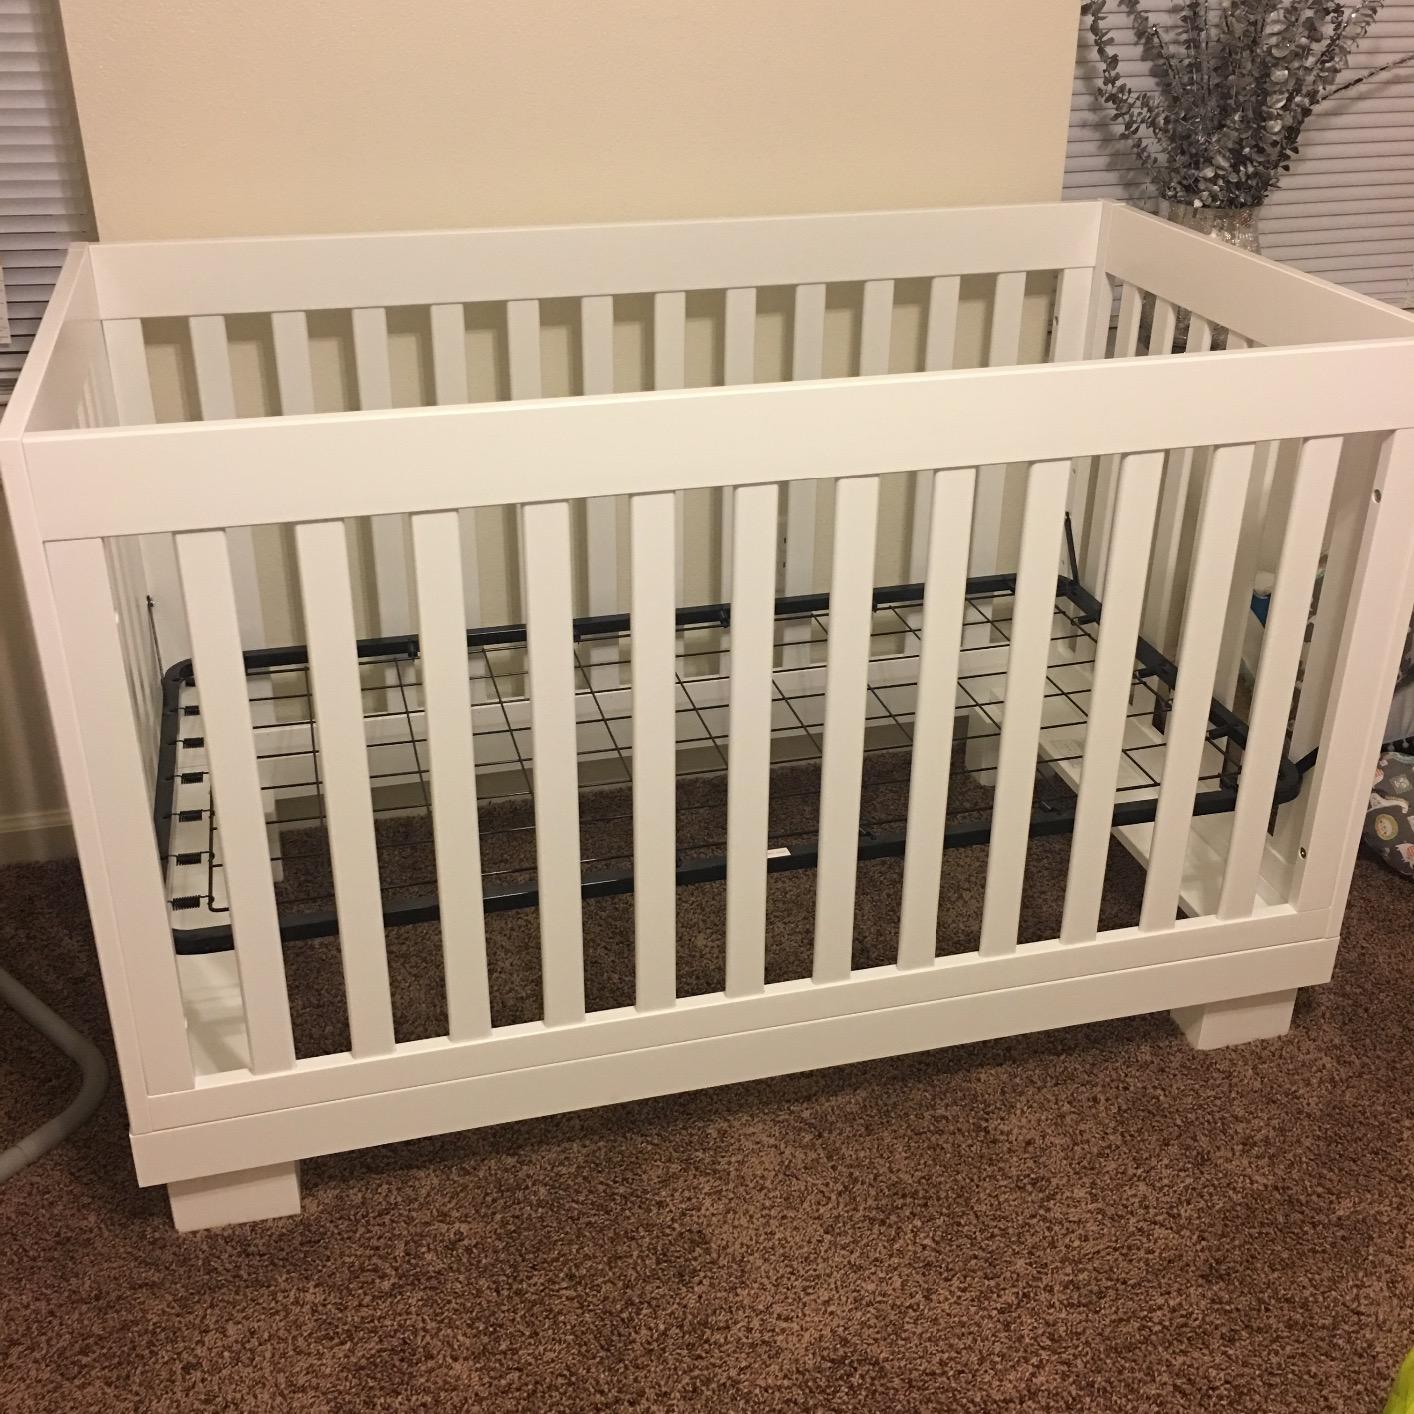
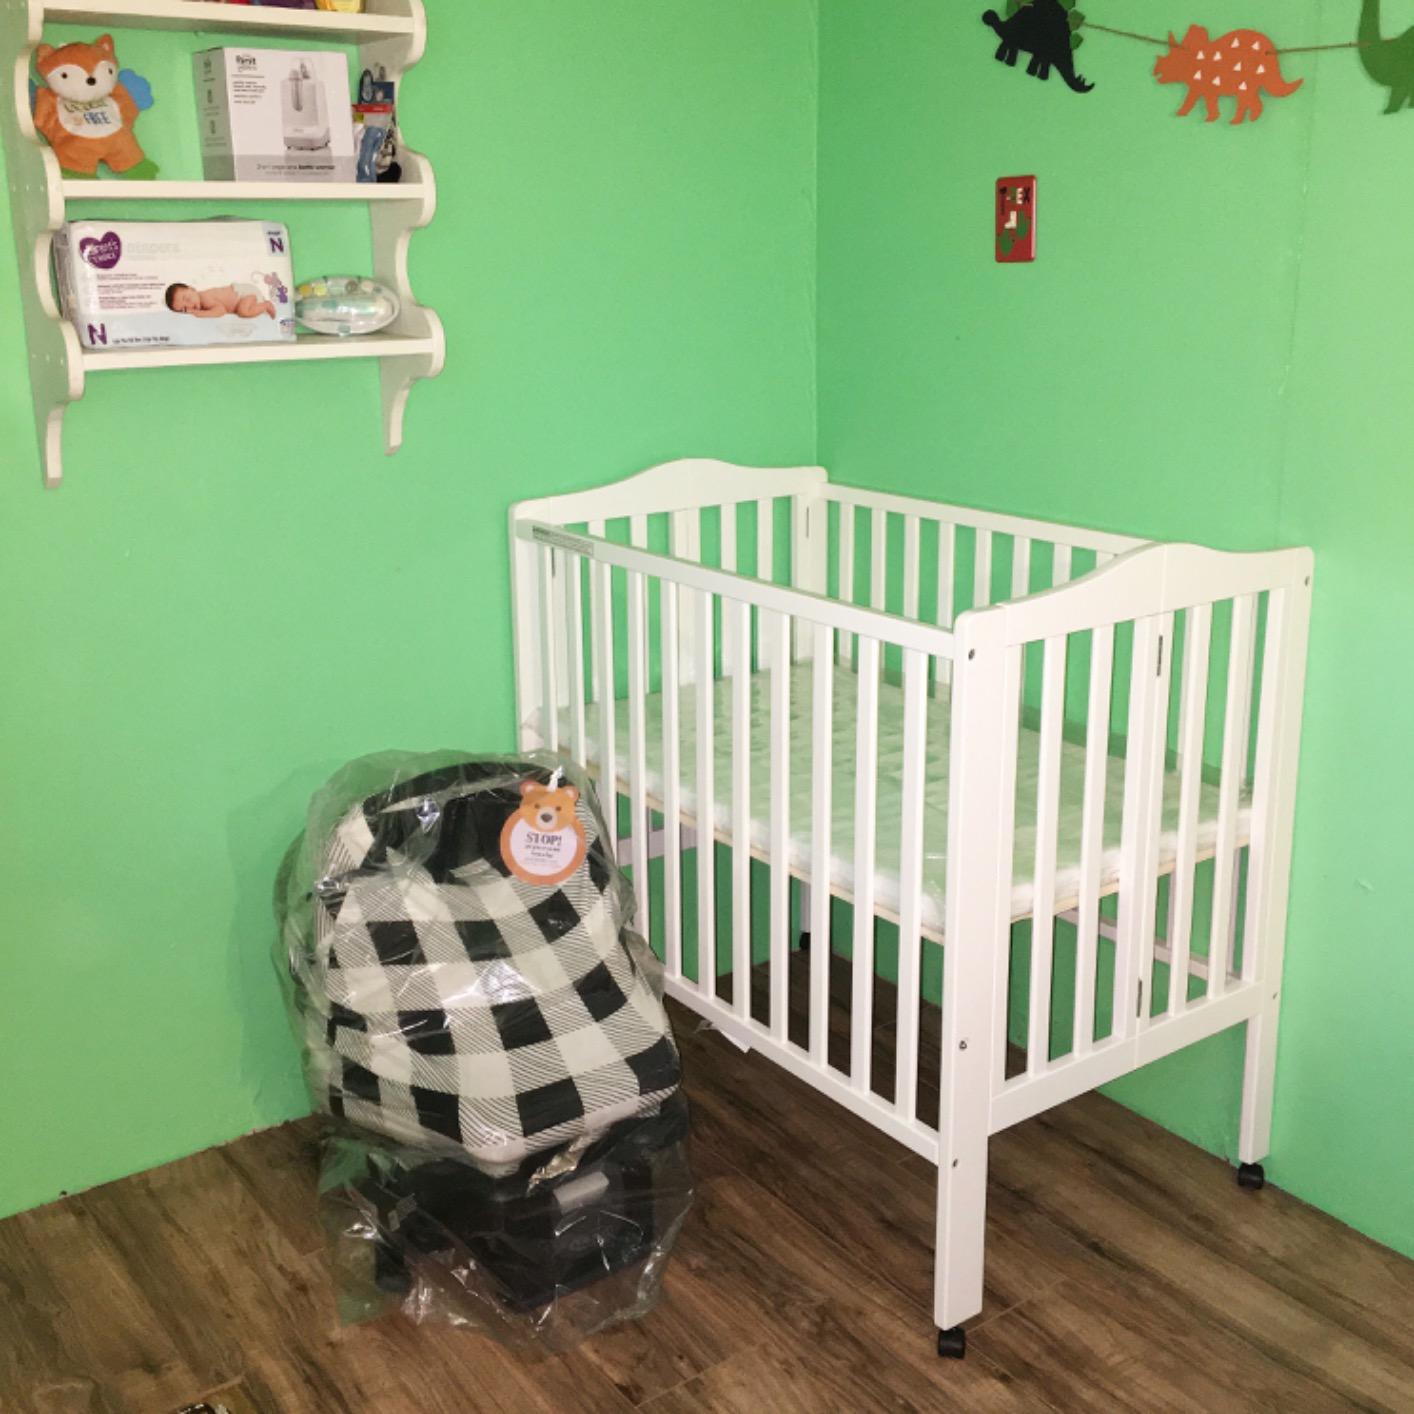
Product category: products_crib
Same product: no